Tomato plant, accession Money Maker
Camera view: bottom (45 deg); turntable rotation: 30 degrees
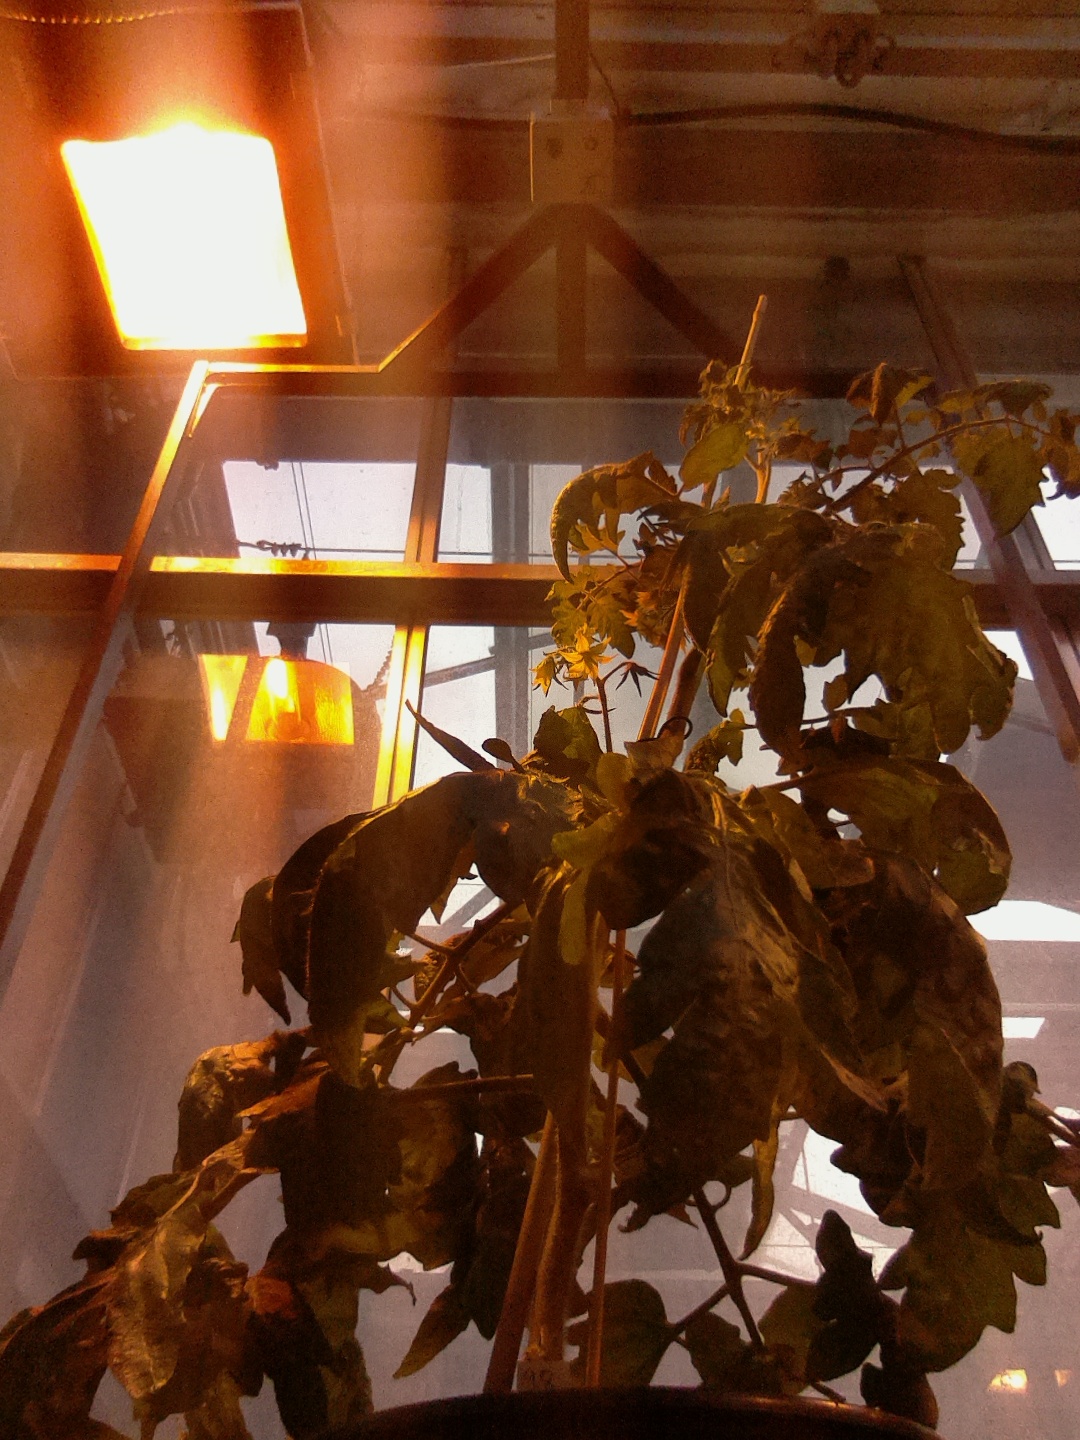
BBCH growth stage 70: Fruits at the main stem or branches visibles